Loksa

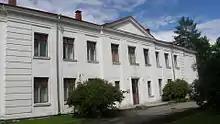
Loksa high school

The history of education in Loksa dates back to December 1867 when teacher Jakob Janter started to teach 20 children in a local farm house. The first schoolhouse was built in 1903, but this building burned down in 1927. Restoration work took two years and was completed in 1929.